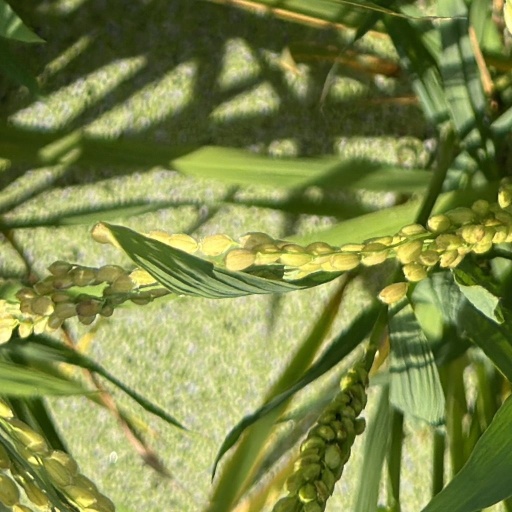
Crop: rice